Meena Keshwar Kamal

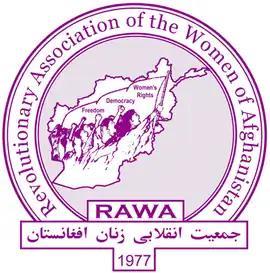
Logo of the Revolutionary Association of the Women of Afghanistan (RAWA)

Meena was born to an educated Kabuli Pashtun family. In 1977, when she was a student at Kabul University, she founded Revolutionary Association of the Women of Afghanistan (RAWA), an organization formed to promote equality and education for women that continues to "give voice to the deprived and silenced women of Afghanistan". Despite the Saur Revolution and women's rights being placed high on the Democratic Republic's agenda, Kamal felt that there was no vast changes of women's deprivation in Afghanistan. In 1979 she campaigned against the government, and organized meetings in schools to mobilize support against it, and in 1981, she launched a bilingual feminist magazine, "Payam-e-Zan" (Women's Message). She also founded Watan Schools to aid refugee children and their mothers, offering both hospitalization and the teaching of practical skills.